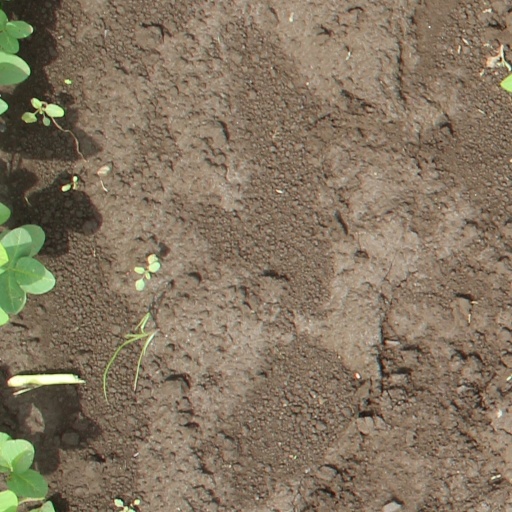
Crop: soybean